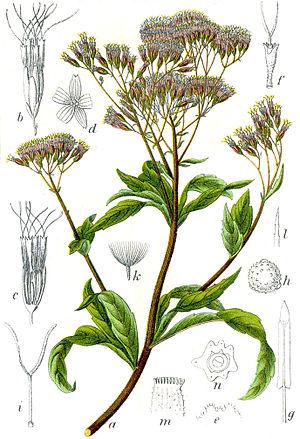
Cette liste de Tracheophyta de Bosnie-Herzégovine, ainsi que d’espèces introduites est un aperçu incomplet d’espèces de mousses, de fougères, de gymnospermes et d’angiospermes citées dans la littérature disponible en langues bosniaque, croate, serbe et serbo-croate. Cet aperçu n’inclue pas des espèces cultivées ni celles occasionnellement introduites.